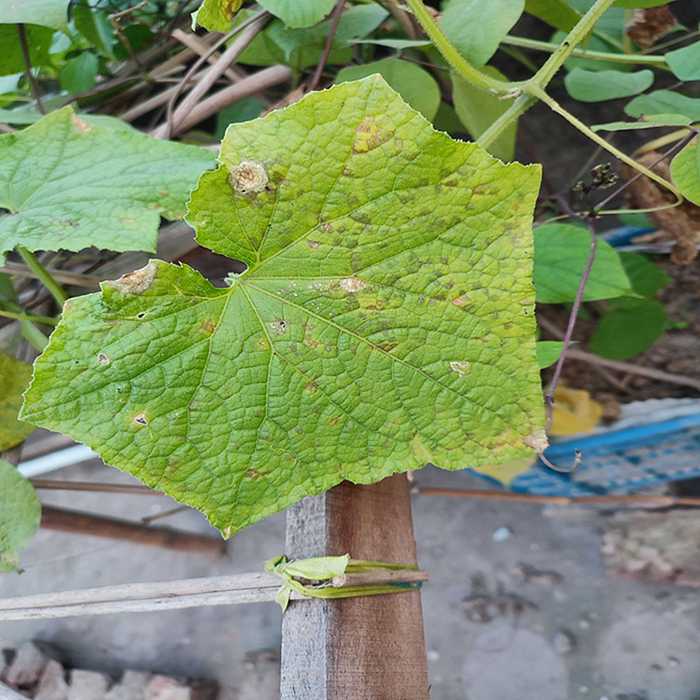
Plant: Cucumber
Label: Downy mildew